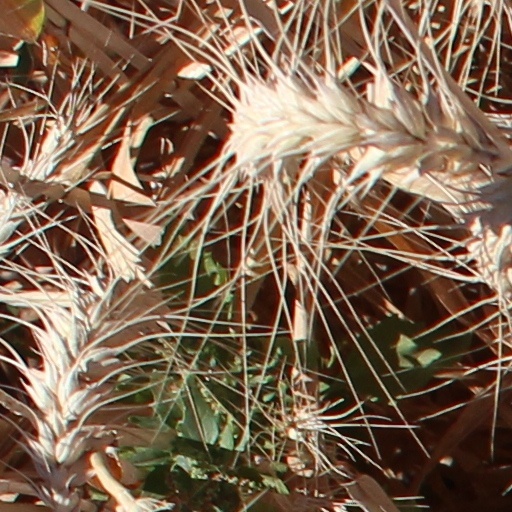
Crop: wheat